Kinlough

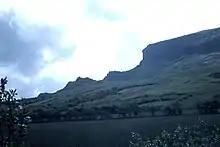
The Glennans, Kinlough

Lough Melvin (Irish: Loch Meilbhe) is internationally renowned for its unique range of plants and animals. As well as its early run of Atlantic Salmon, the lake boasts three trout species including the legendary Giolla Rua. The first salmon of the year is caught regularly on the River Drowes which runs from the lake. Within the catchment area, the endangered globeflower, molinia meadows and sessile oak woodlands can be found. Lough Melvin straddles the border with part of it in Garrison, County Fermanagh.